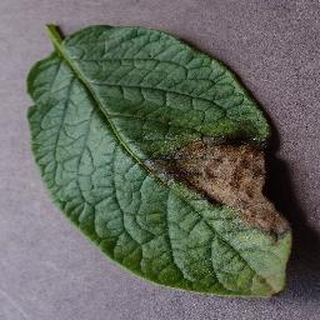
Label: potato_late_blight